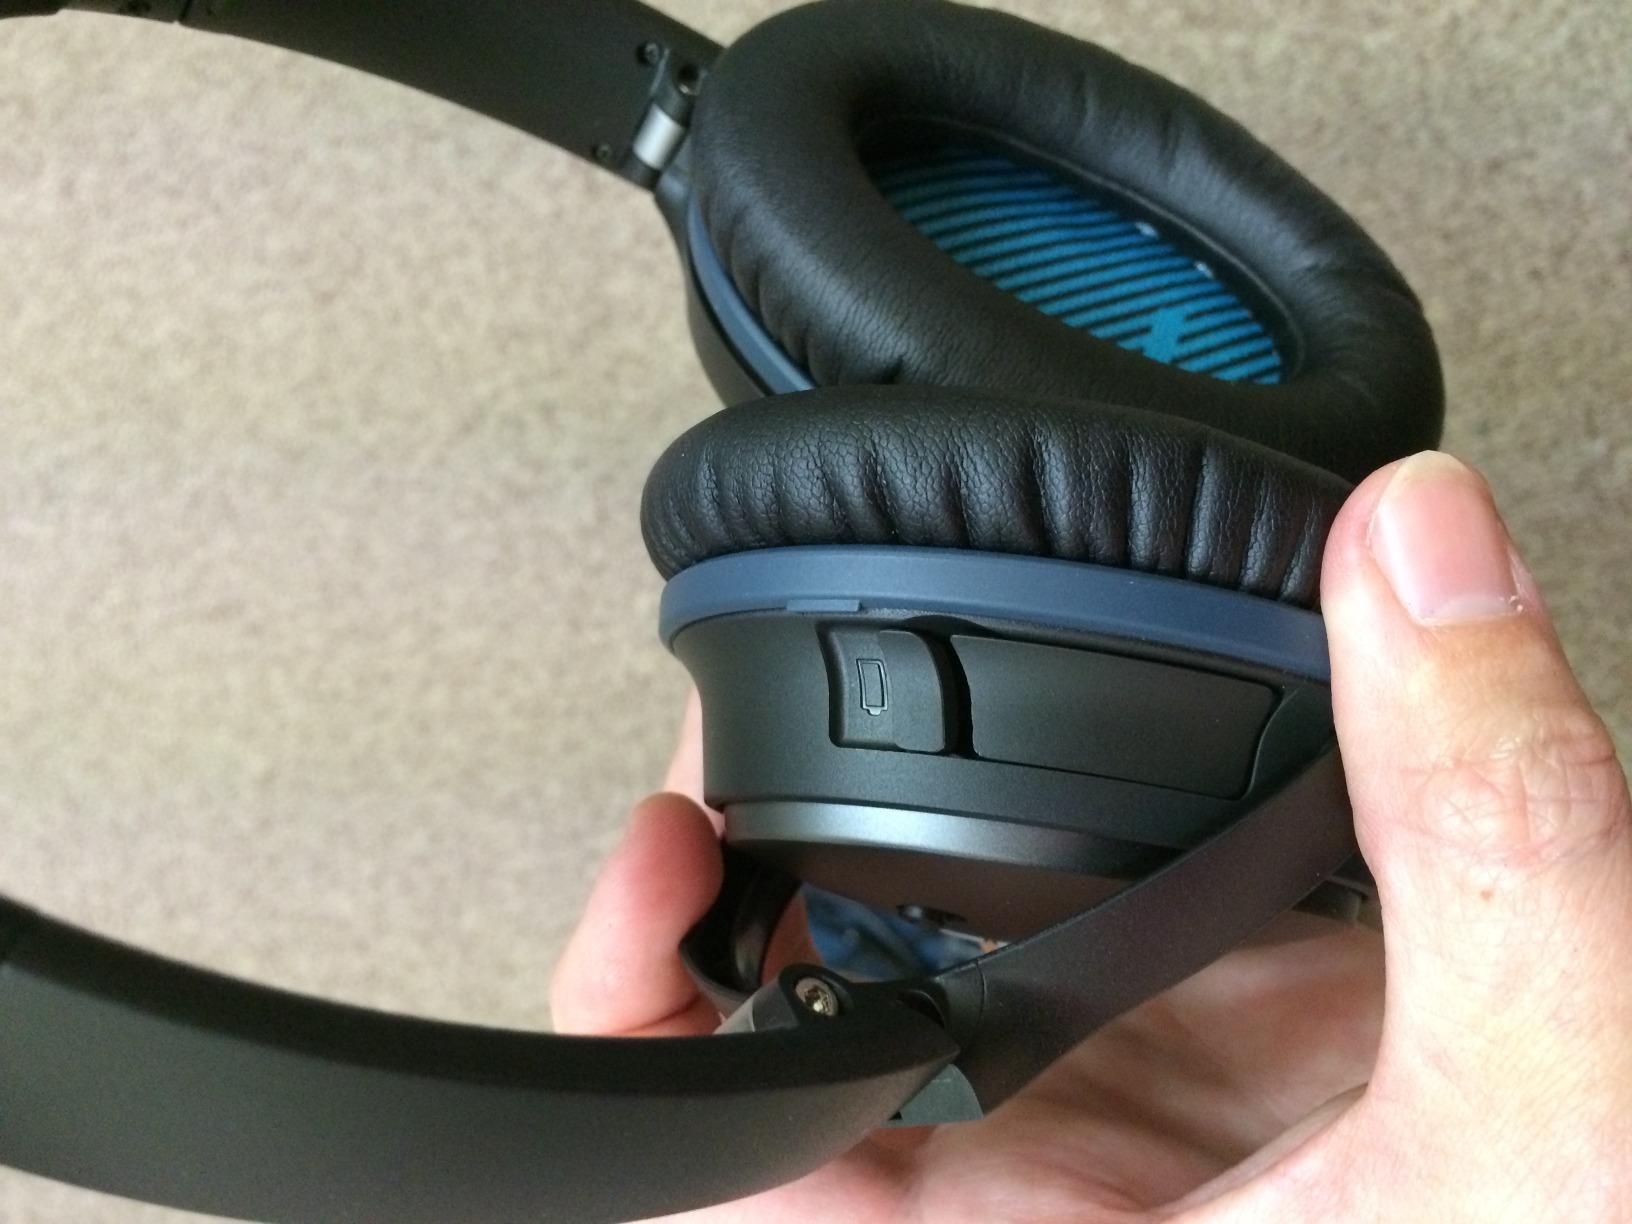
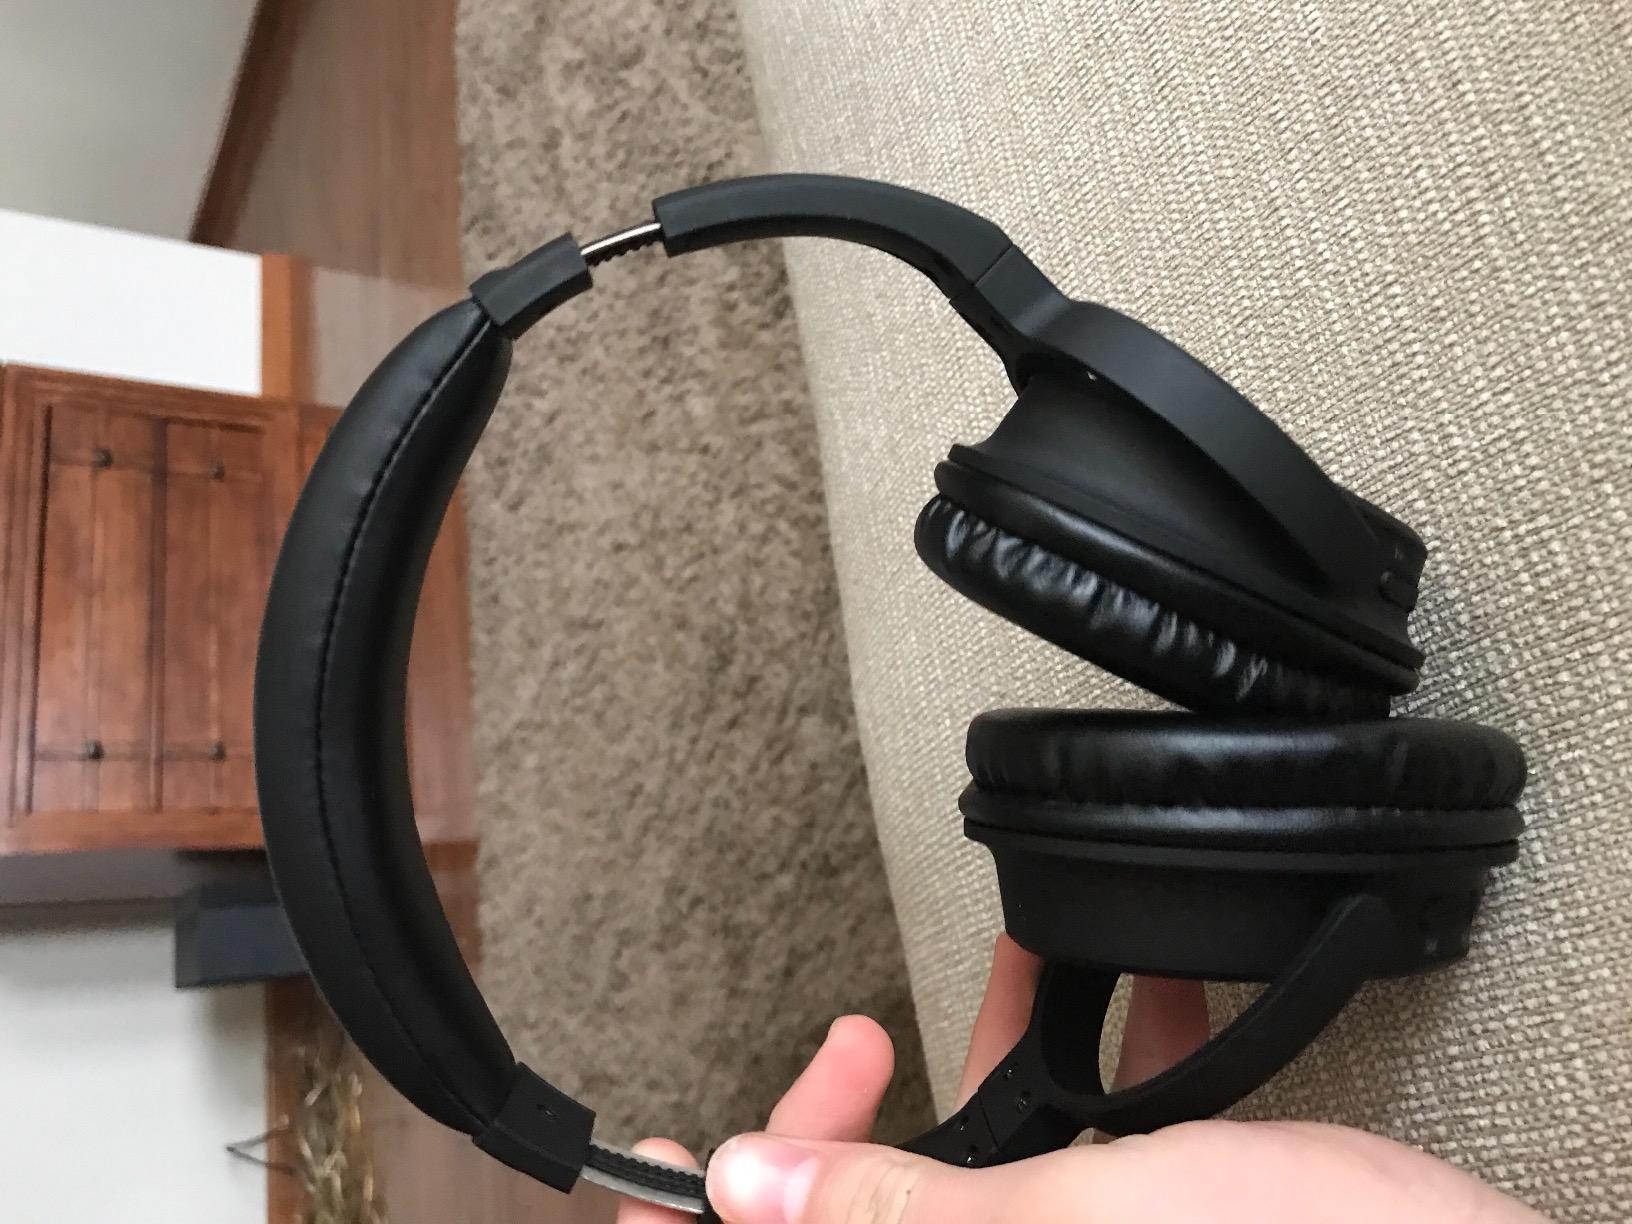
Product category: headphones
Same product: no